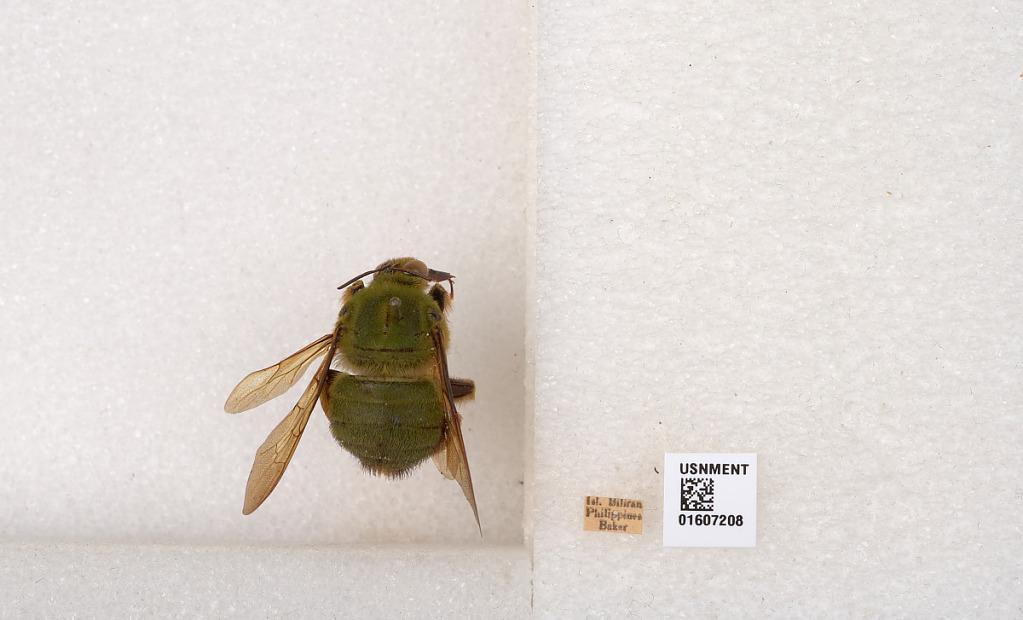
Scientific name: Xylocopa (Koptortosoma) cuernosensis (Cockerell)
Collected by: Baker
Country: Philippines
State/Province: Eastern Visayas
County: Leyte
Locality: Isl. Biliran
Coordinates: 11.585, 124.477